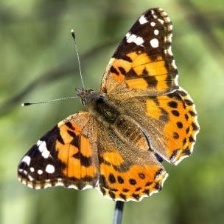
Species: RED ADMIRAL
Butterfly family (ImageNet category): admiral